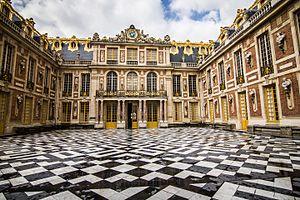
Vue de la cour de marbre de Versailles
La cour de Marbre est une cour du château de Versailles pavée de marbre noir et blanc, située dans le renfoncement du vieux château, au pied de la chambre du Roi.